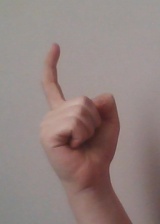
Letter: ra